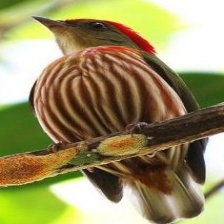
Species: STRIPPED MANAKIN
Scientific name: MACHAEROPTERUS REGULUS